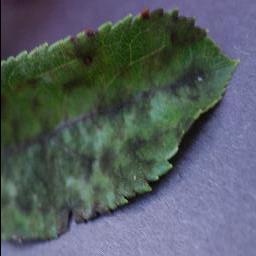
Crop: apple
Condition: scab